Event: Nepal Earthquake
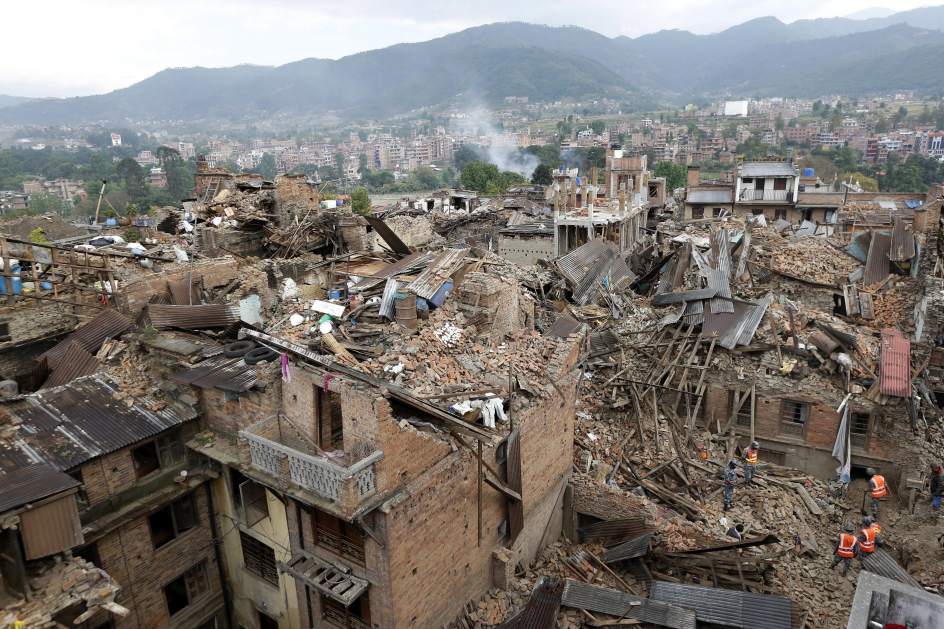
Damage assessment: damage